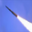
Label: rocket